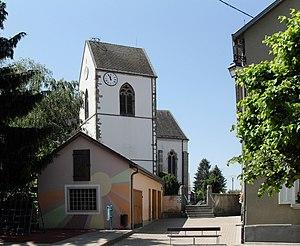
L'église Saint-Martin à Spechbach-le-Haut
Spechbach-le-Haut est une ancienne commune française située dans le département du Haut-Rhin, en région Grand Est.